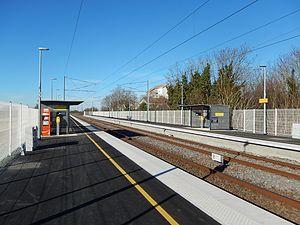
Les quais de la halte ferroviaire de La Jarrie, en Charente-Maritime. Au premier plan, le quai pour les trains en direction de La Rochelle
La gare de La Jarrie est une gare ferroviaire française de la ligne de Saint-Benoît à La Rochelle-Ville, située sur le territoire de la commune de La Jarrie dans le département de la Charente-Maritime, en région Nouvelle-Aquitaine.
La Jarrie est une commune du sud-ouest de la France située dans le département de la Charente-Maritime. Ses habitants sont appelés les Jarriens et les Jarriennes.